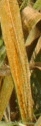
Label: Wheat___Brown_Rust